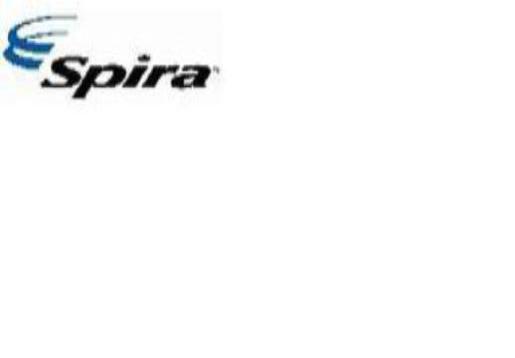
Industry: Others